The Divine Emma

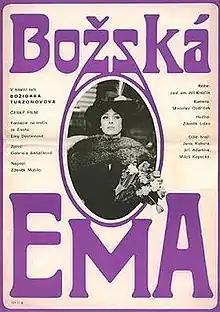
Theatrical release poster

The Divine Emma is a 1979 Czech drama film directed by Jiří Krejčík. The film was selected as the Czechoslovak entry for the Best Foreign Language Film at the 54th Academy Awards, but was not accepted as a nominee.